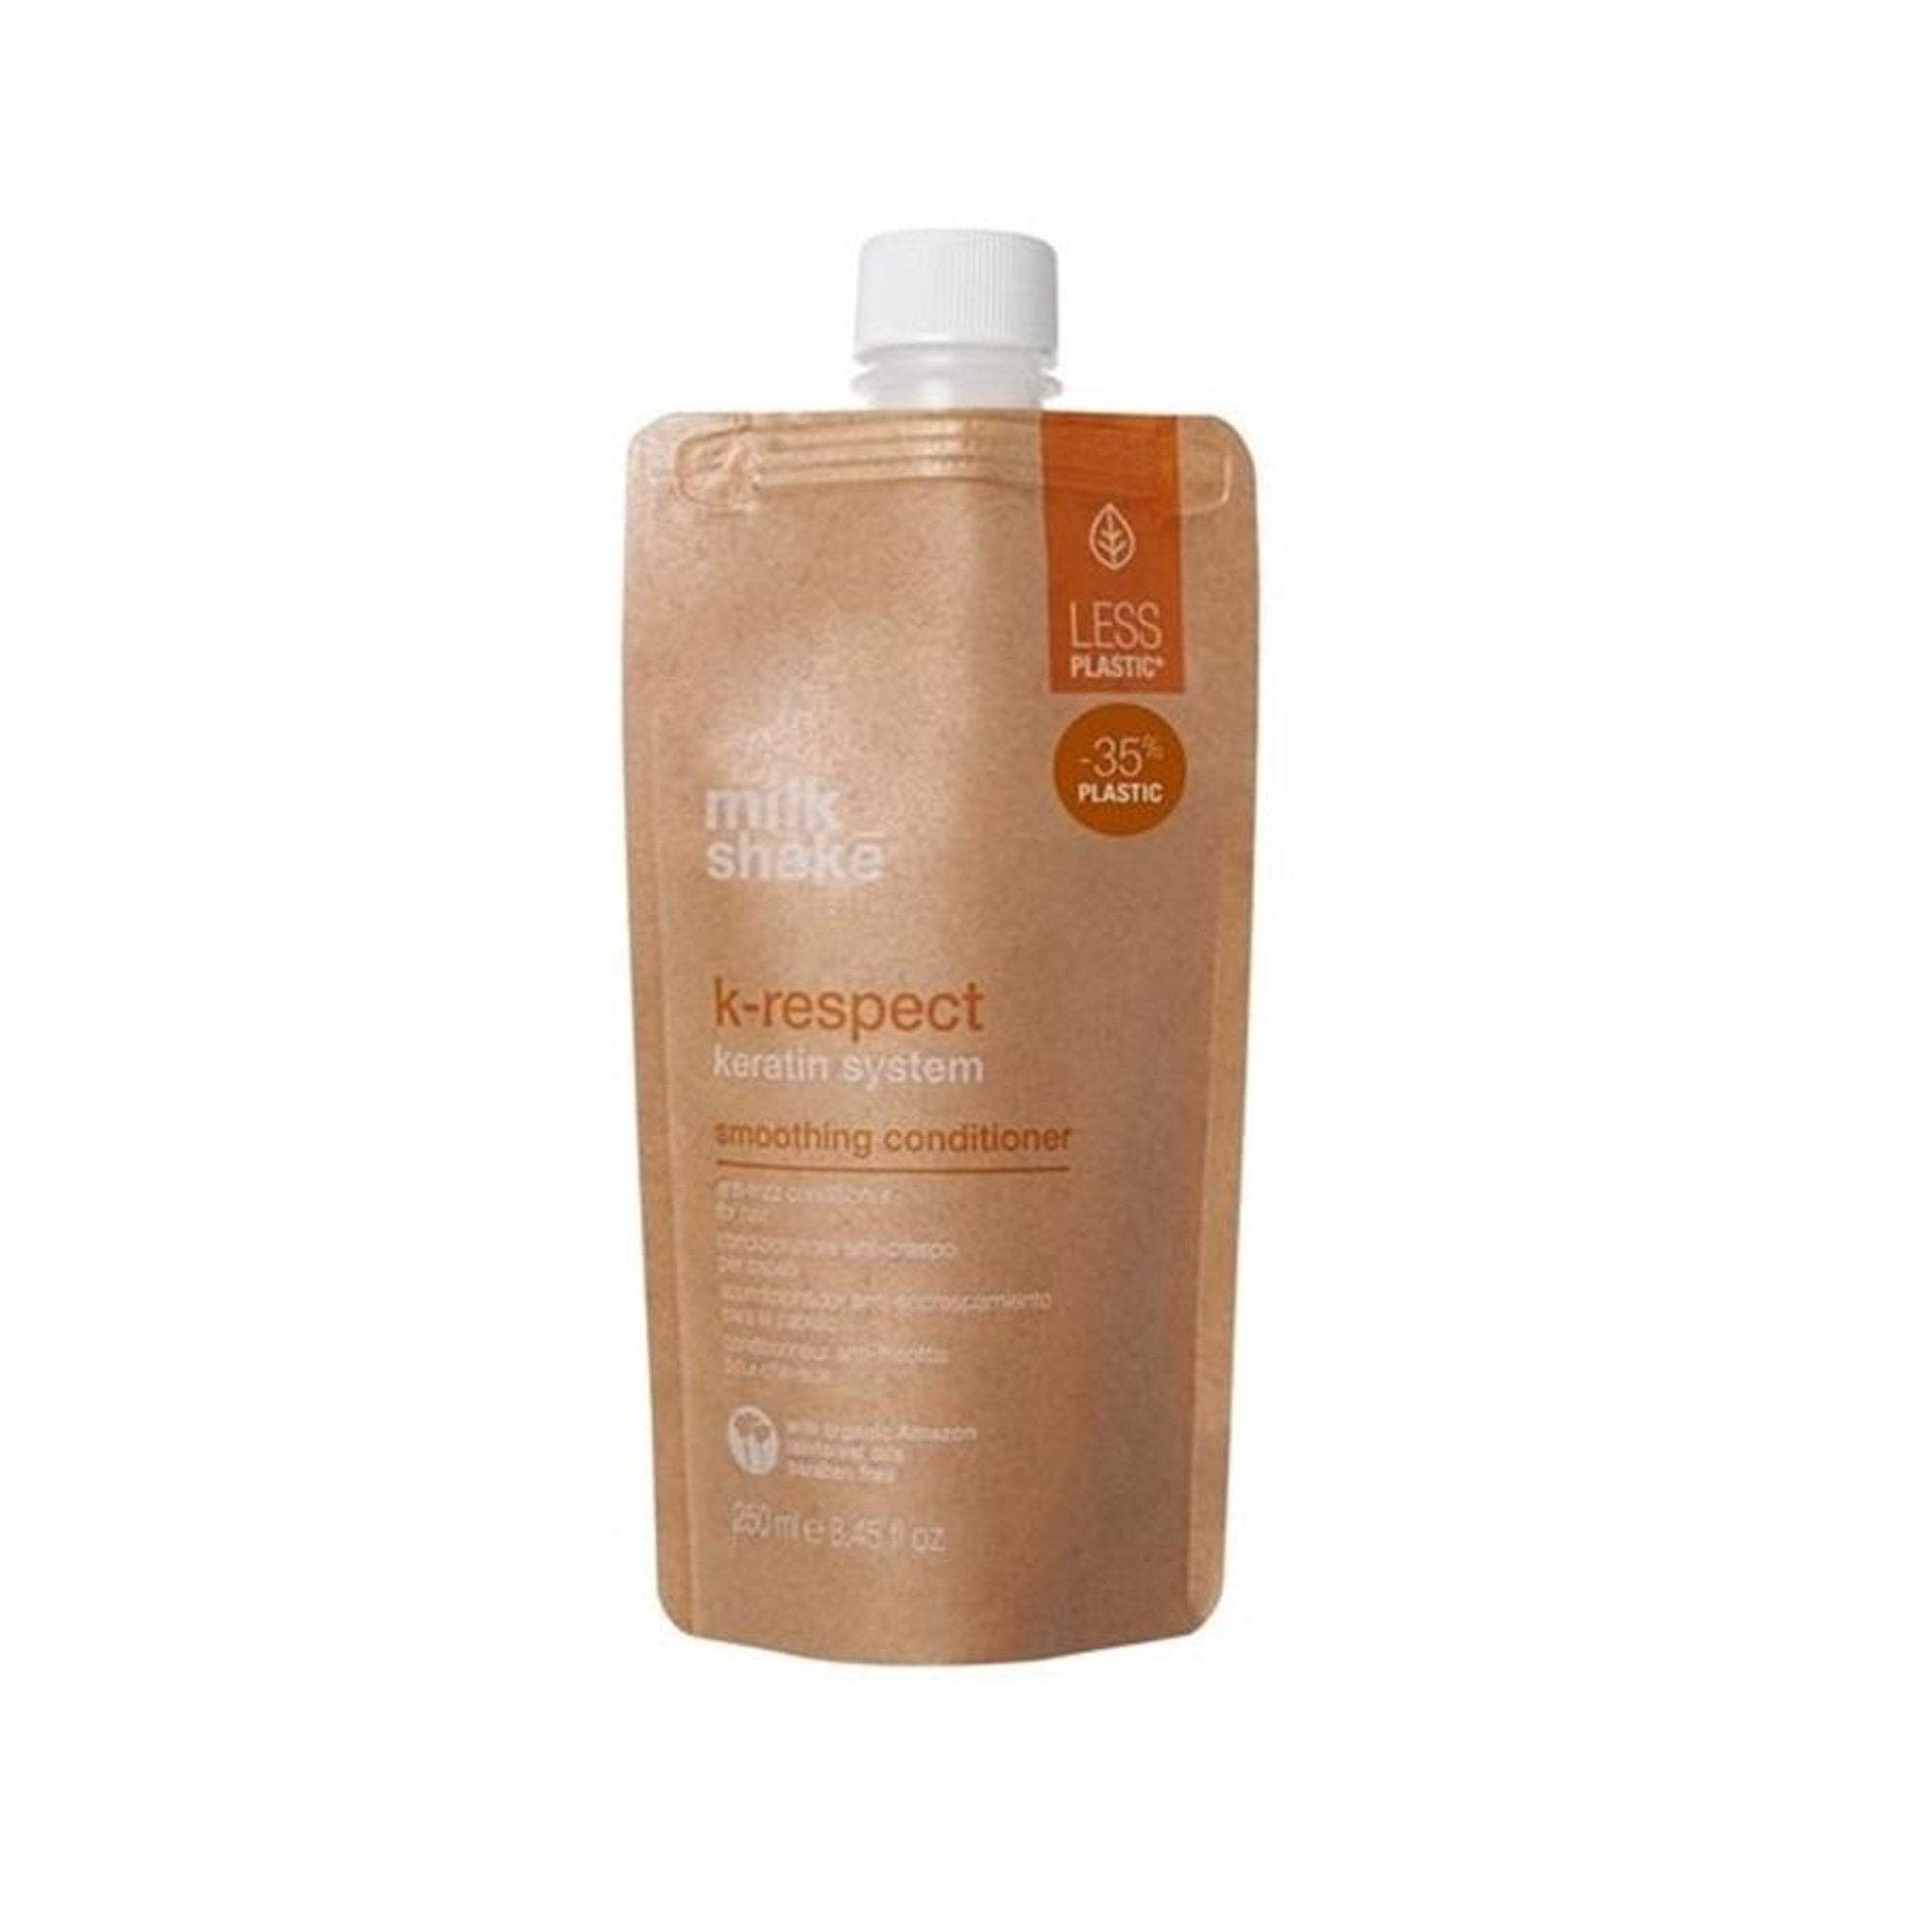
2 x RAW Customer Returns MILK SHAKE SMOOTHING ANTI-FRIZZ CONDITIONER 250 ML - RRP €30.88
Download Manifest: HERE Title Qty Unit Price Total Price ASIN EAN MILK SHAKE SMOOTHING ANTI-FRIZZ CONDITIONER 250 ML 2 €15.44 €30.88 B07S9FSN2P 8032274083375
Brand: Jobalots
Category: Health & Beauty > Personal Care > Hair Care > Shampoo & Conditioner > Conditioners